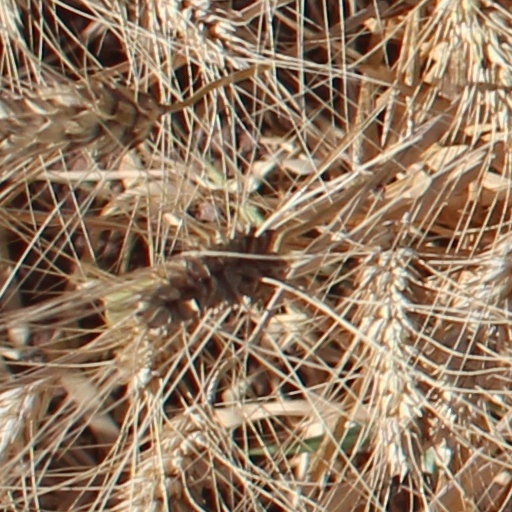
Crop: wheat